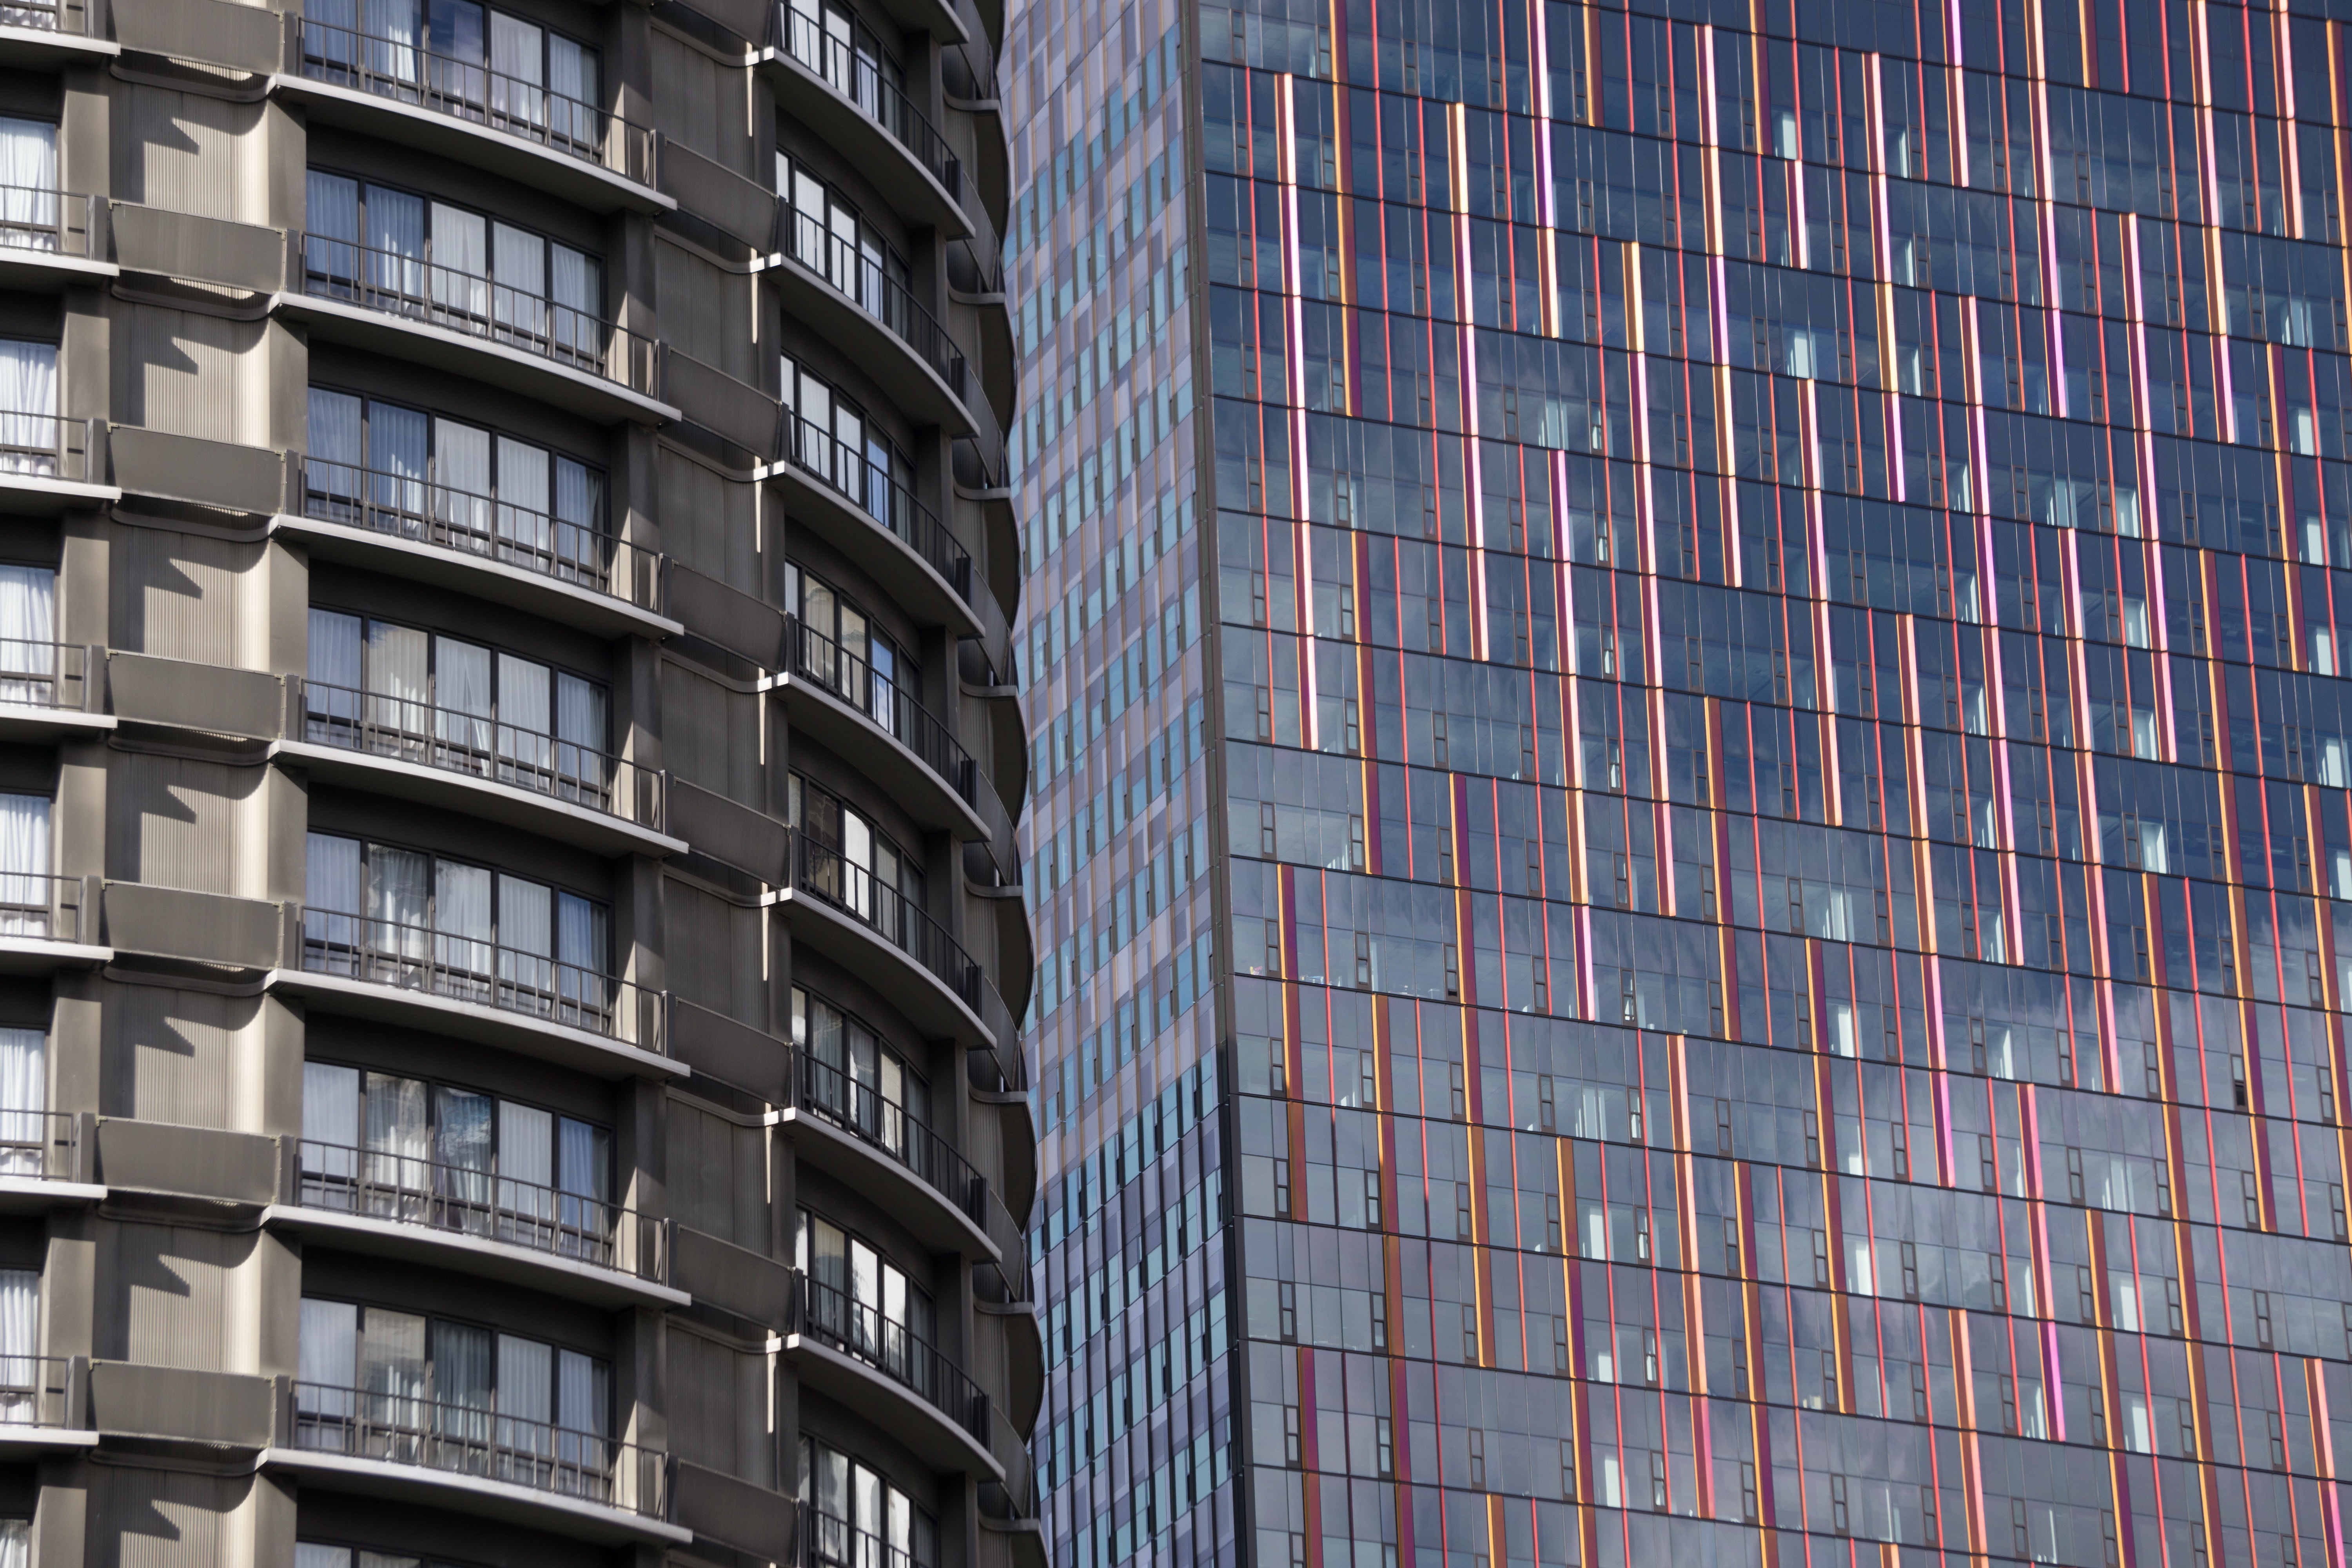
architecture, window, building, city, skyscraper, wall, cityscape, downtown, facade, brick, tower block, metropolis, condominium, neighbourhood, urban area, residential area, human settlement